Walthamstow F.C.

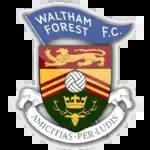
Badge of Waltham Forest F.C.

Following a few indifferent seasons hovering near the division's relegation zone, local businessman Harry Ramis took over as chairman in February 2003, appointing his brother, ex-professional footballer, Hakan Ramis-Hayrettin as manager and the team avoided relegation. An early decision by the new chairman and his board was to once again change the club's name to Waltham Forest, reflecting the club's location in the borough of Waltham Forest.